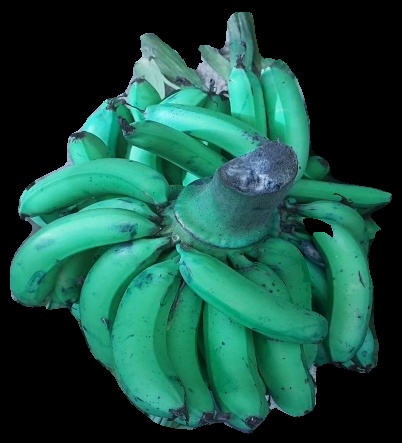
Variety: pachbale
Grade: grade3